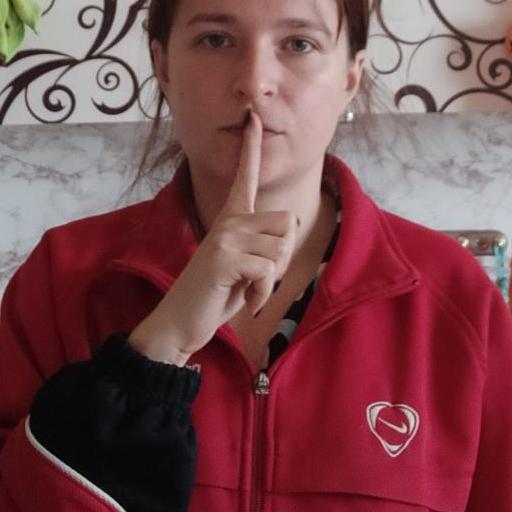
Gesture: mute